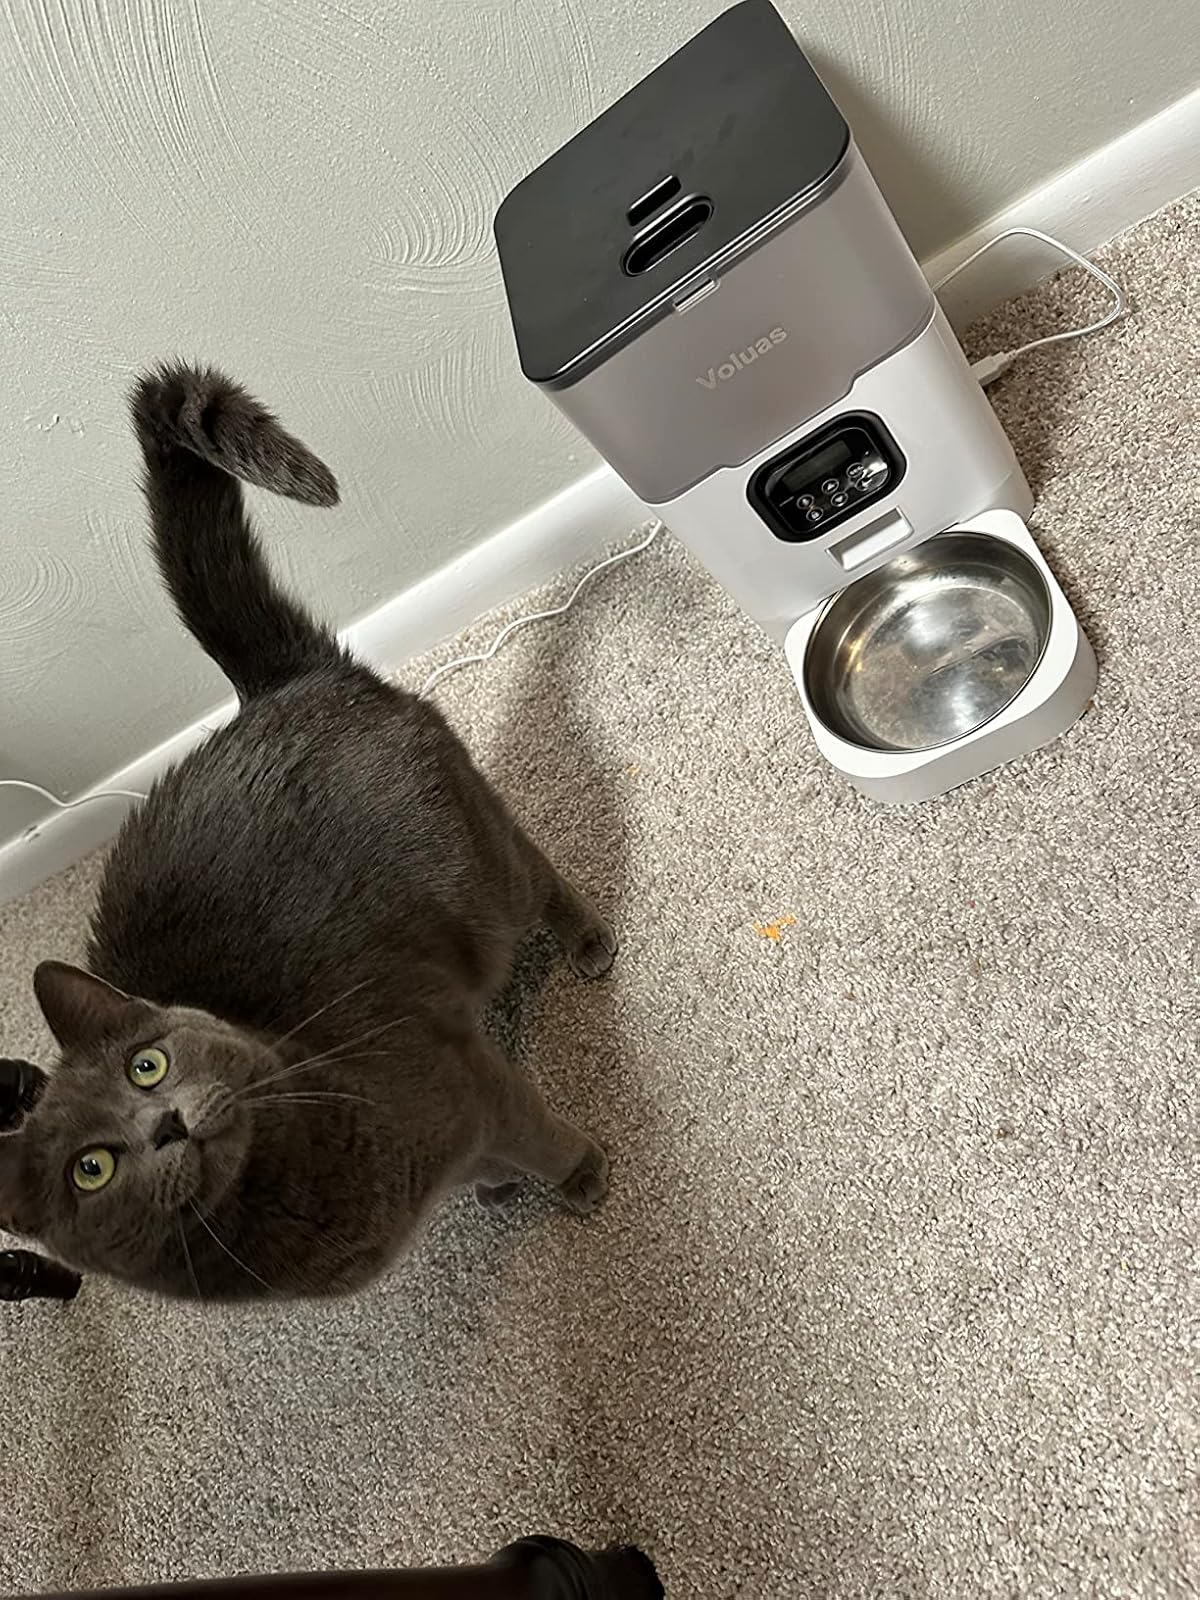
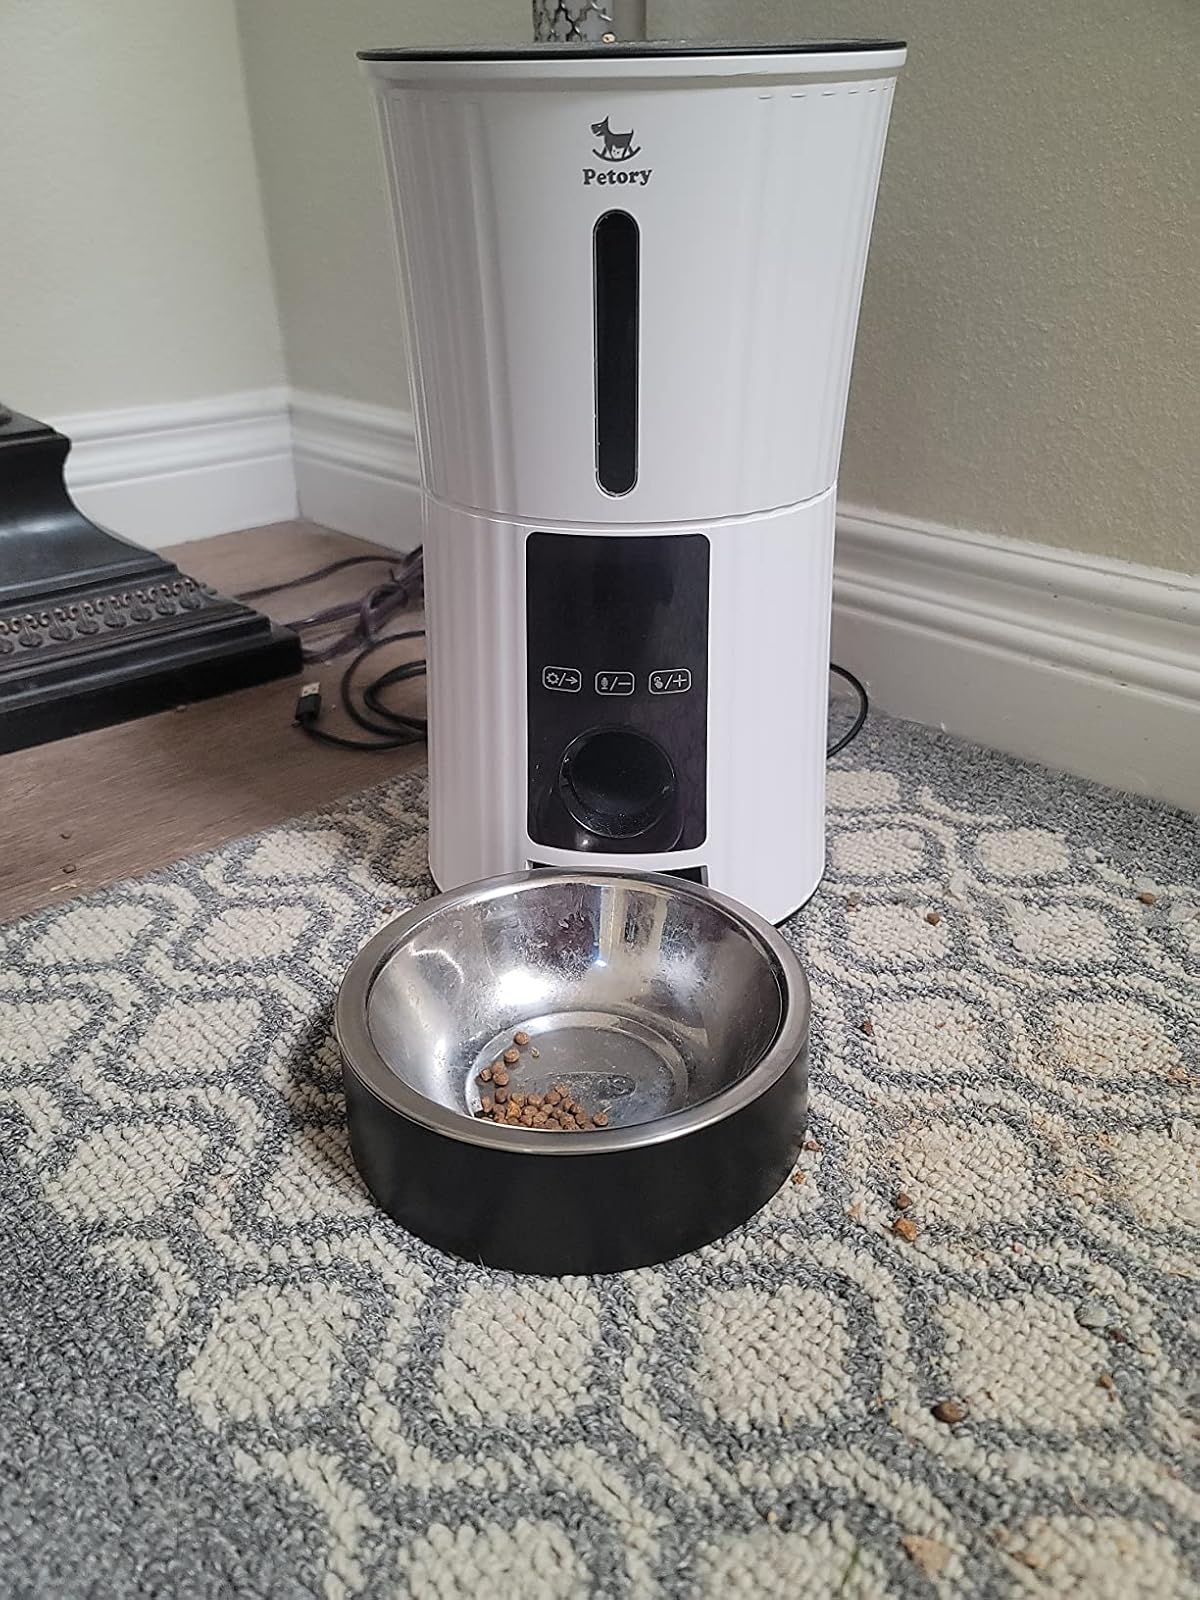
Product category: items_feeder
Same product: no